Brenda Frese

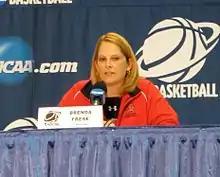
Frese at a press conference

When Frese arrived at Maryland prior to the 2002–03 season, she brought with her the buzz of a rising star in the women's hoops coaching world, as well as a remarkable recruiting acumen. Her first highly coveted recruits, Shay Doron and Kalika France, marked the beginning of an ever-expanding stream of blue-chip talent choosing to take their talents to College Park.